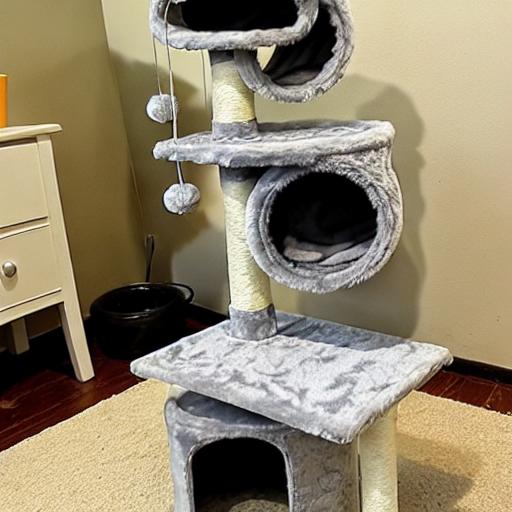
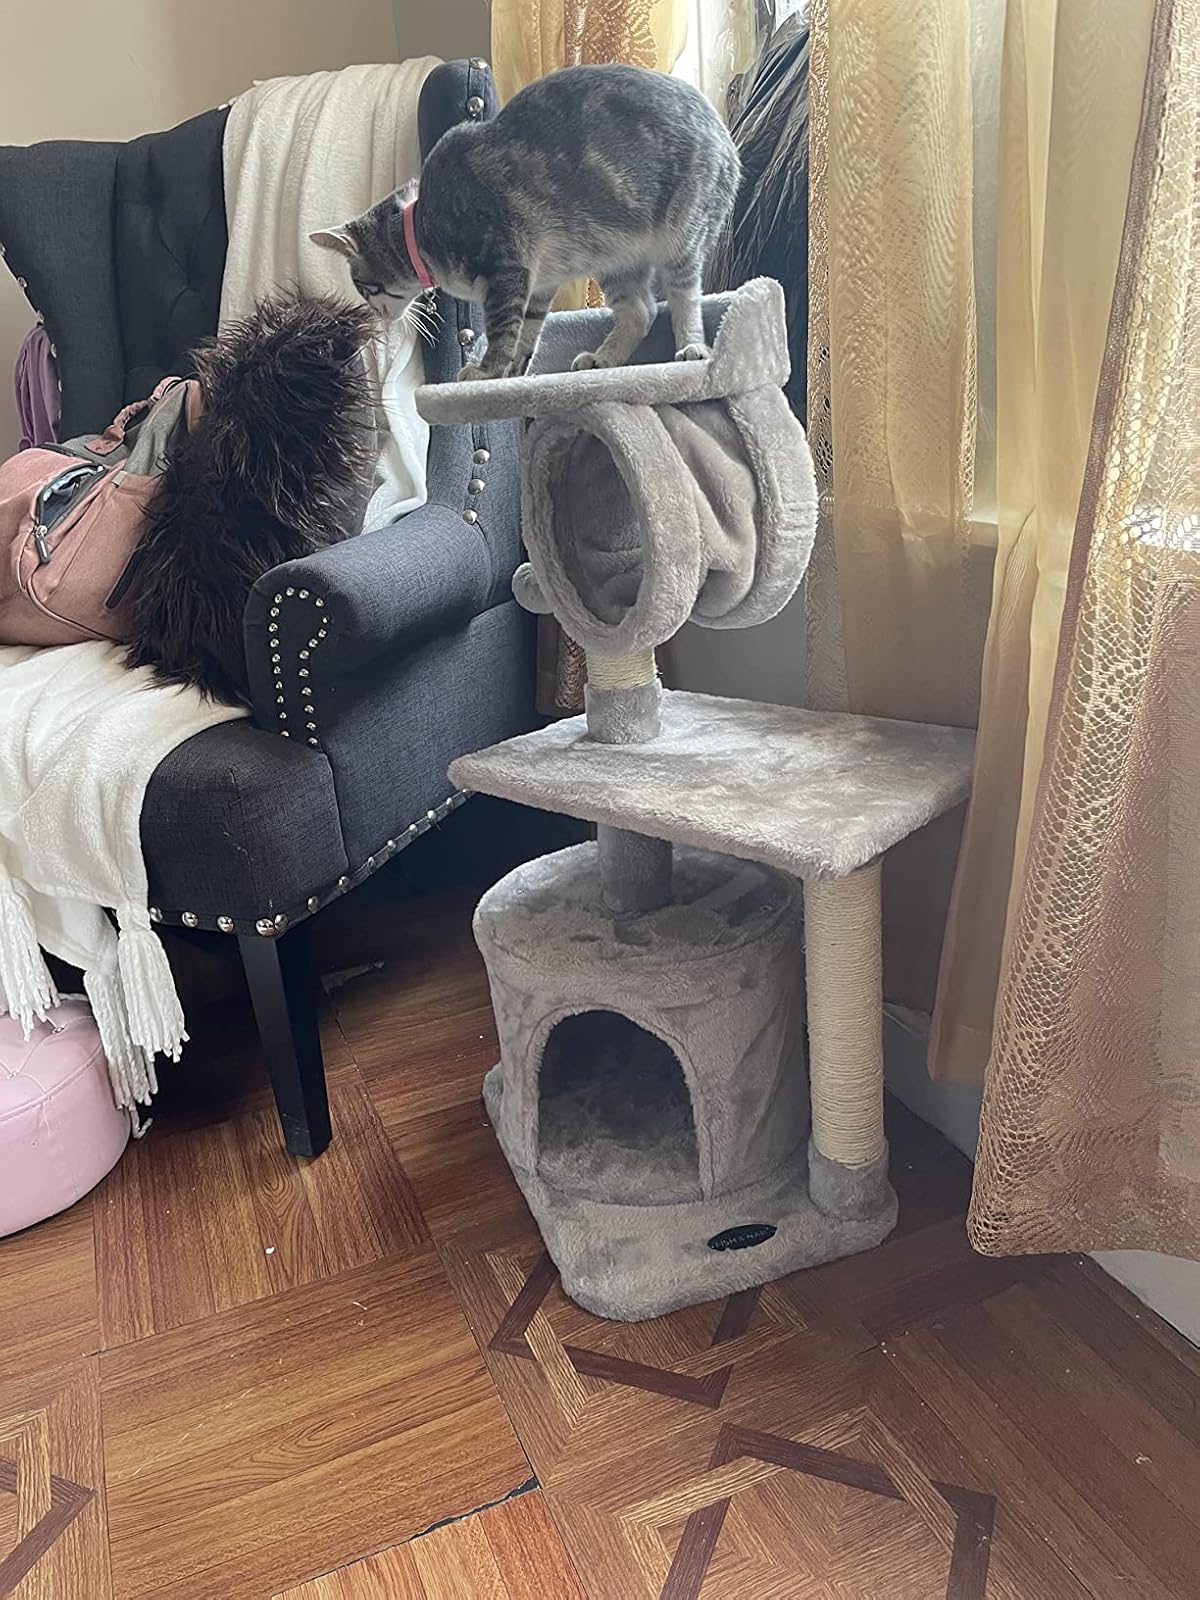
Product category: items_cat tree
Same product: no